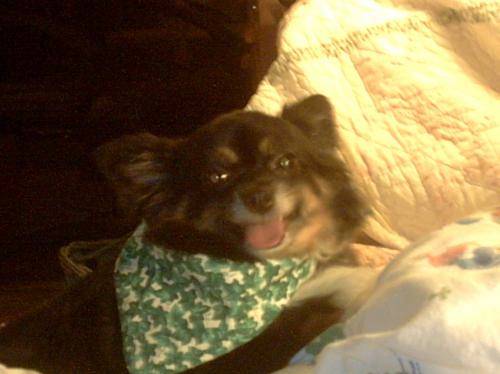
Label: dog